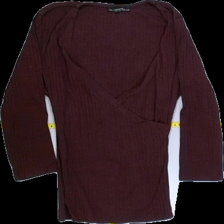
View: front
Type: Top
Category: Ladies
Brand: Bershka (Zara)
Colors: Red
Material: 96%cotton 4%elastane
Cut: Regular, V-collar
Size: M
Season: Autumn
Stains: Minor
Smell: Minor
Holes: Minor
Damage: 1
Price range: <50
Recommended usage: Export